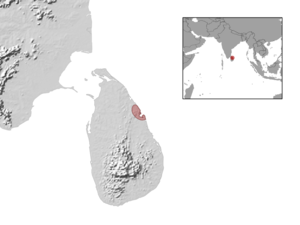
Lygosoma singha est une espèce de sauriens de la famille des Scincidae.